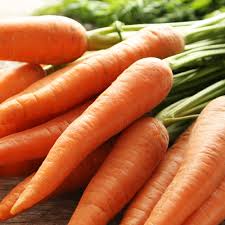
Waste category: biological